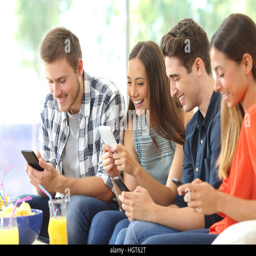
happy friends using their mobile phones sitting on a sofa at home with a window in the background